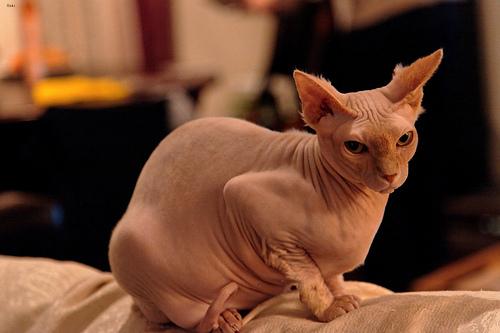
Breed: Sphynx